USS Laning

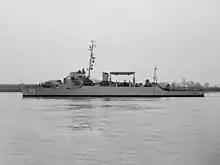
"Laning" on 12 December 1953.

After Communist aggression in Korea necessitated a buildup of American naval strength, "Laning" recommissioned on 6 April 1951 at Green Cove Springs. She steamed to Norfolk 11 to 14 May, and for more than three years she operated along the Atlantic coast from Labrador to the Caribbean. Departing Little Creek, Virginia, on 5 January 1955, she served at San Diego from 23 January to 11 April and returned to the east coast, arriving New York on 29 April.